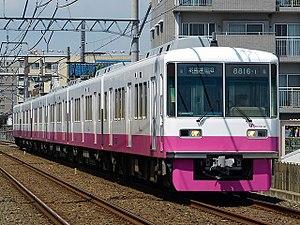
La Shin-Keisei Electric Railway, communément appelée Shin-Keisei, est une compagnie ferroviaire privée qui exploite une ligne de chemin de fer et des lignes de bus dans la préfecture de Chiba au Japon.
La ligne Shin-Keisei est l'unique ligne ferroviaire de la compagnie Shin-Keisei dans la préfecture de Chiba au Japon. Elle relie la gare de Matsudo à Matsudo à celle de Keisei Tsudanuma à Narashino.